2018 National Hockey League All-Star Game

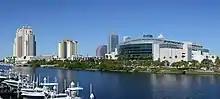
Amalie Arena, home to the Tampa Bay Lightning, is located in Tampa's Channelside District overlooking Garrison Channel

All-Star celebrations began on January 26 with the 2018 NHL All-Star pregame near the arena. Events included an opportunity to meet NHL mascots, participate in skills challenges in the NHL All-Star Skills Zone, view the NHL's various trophies, including the Stanley Cup, and meet past and present NHL players for autographs. The pregame was a recurring event open all of All-Star Weekend.